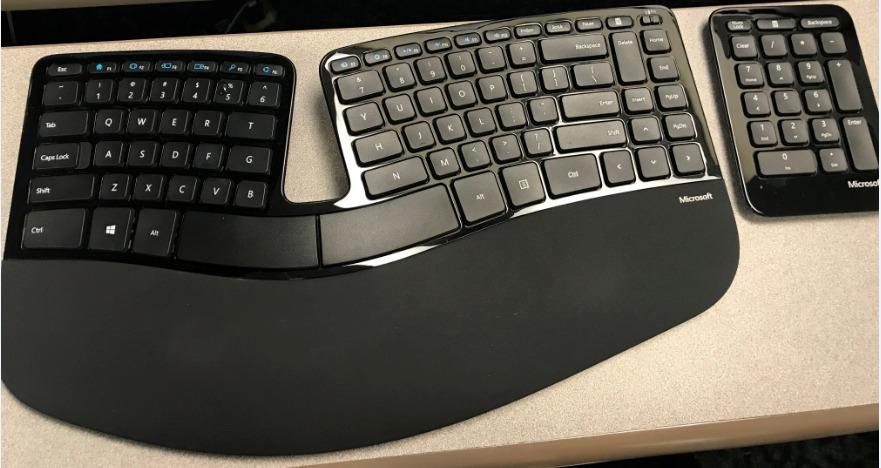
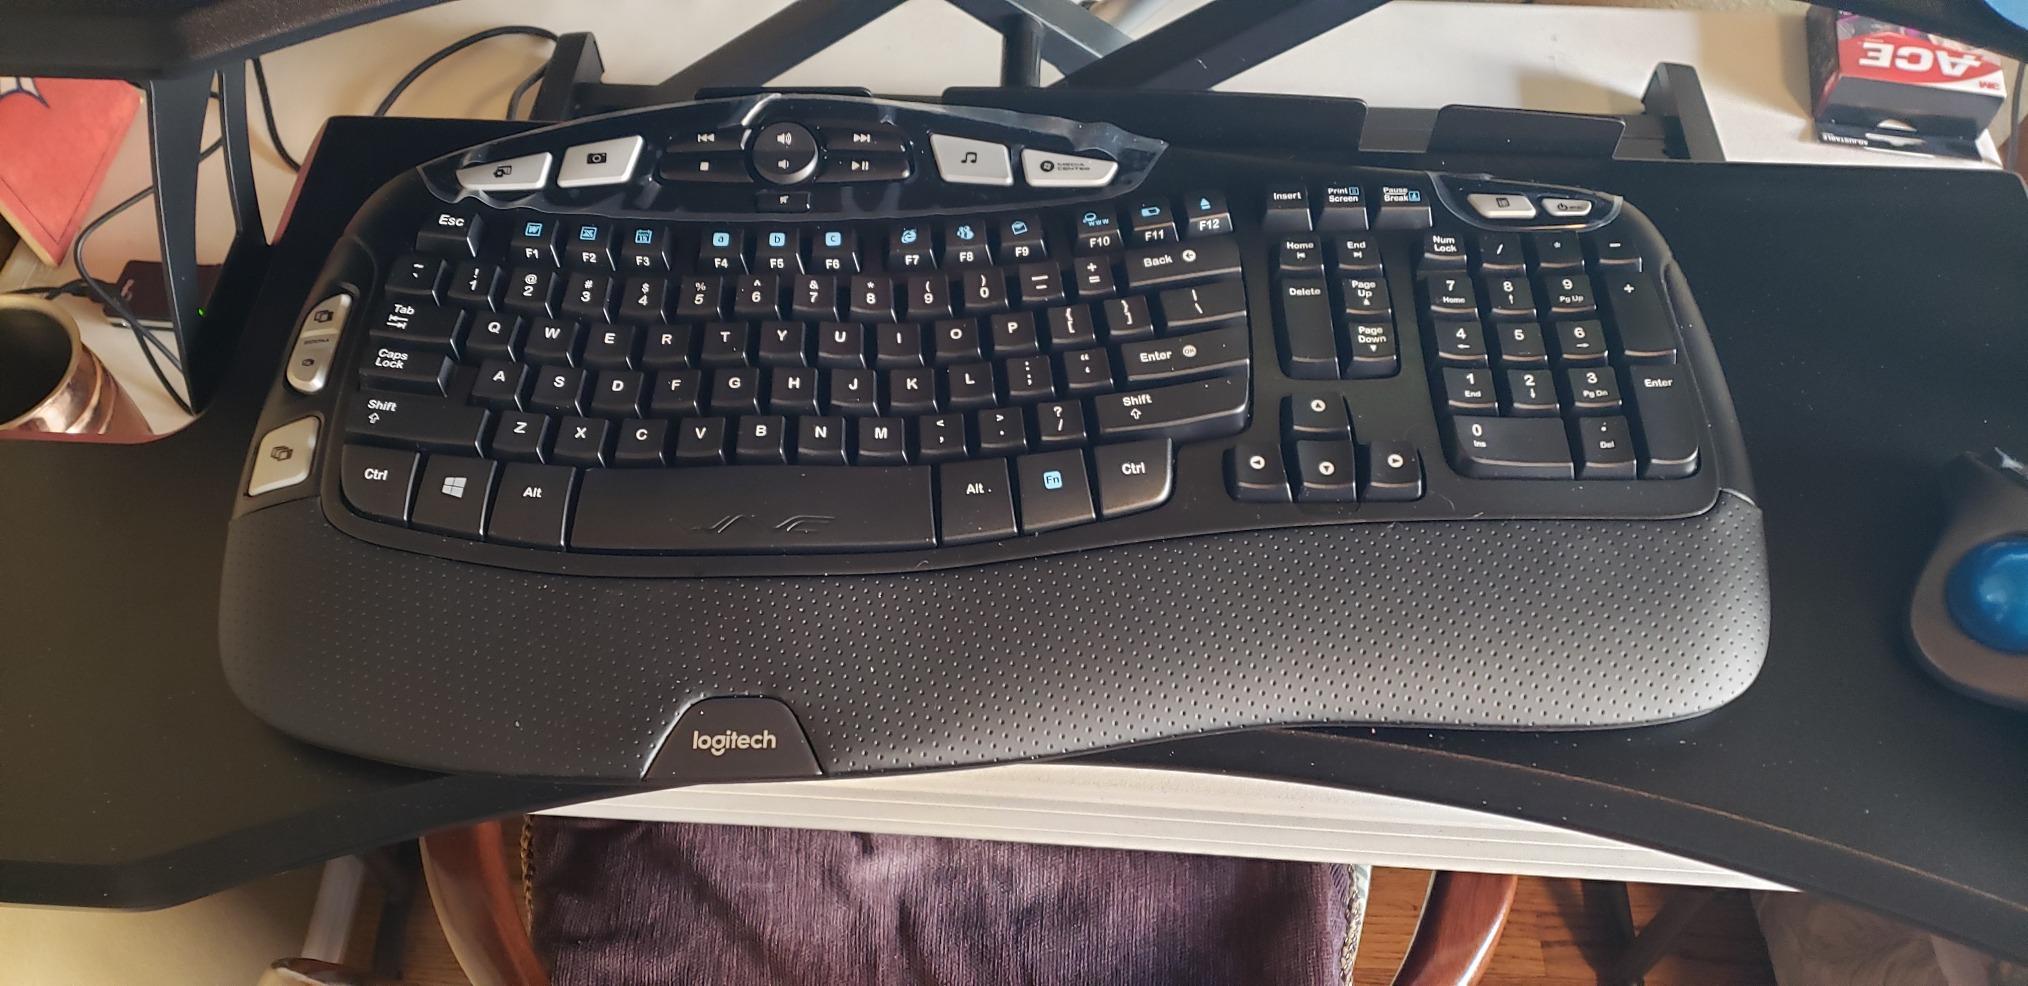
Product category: keyboard
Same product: no